Alcione elainus

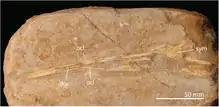
Mandible

In their phylogenetic analyses, Fernandes "et al". (2022) recovered "Alcione" as the sister taxon to "Epapatelo" and "Simurghia". These taxa, along with the Nyctosauridae, comprise the clade Aponyctosauria.